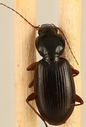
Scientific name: Synuchus impunctatus
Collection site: Harvard Forest & Quabbin Watershed NEON (HARV), plot HARV_001